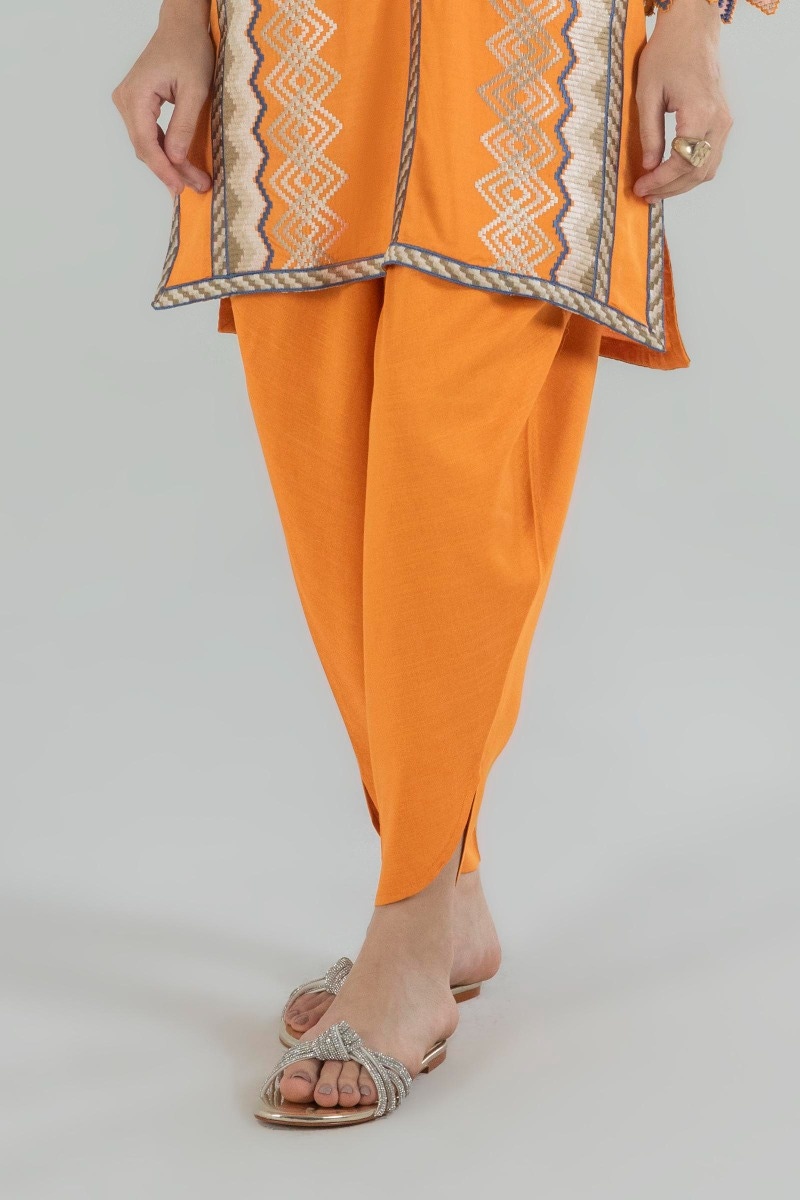
orange multi embroidered cotton salwar pants